Ellaranthalla Nanna Ganda

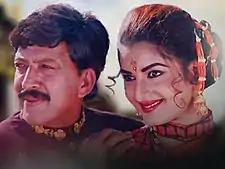
Vishnuvardhan, Prema in the film

Film critic Srikanth Srinivasa of "Deccan Herald" panned the film, termed it "[A]voidable" and wrote, "The film meanders through the first half. Though Prema looks stunning and beautiful, she is wasted in an inconsequential role. Vishnuvardhan definitely steals the show with his trimmed physique and pleasing screen presence. Umashri is adequate. B C Patil is boring." He added, "Director Umesh has failed to capitalise on Vishnu's immense acting prowess. Music Director Upendra Kumar has scored two melodious tunes which remain hummable only within the theatre hall."